Niğde Stele

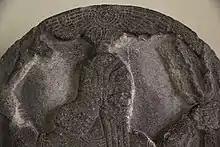
Detail

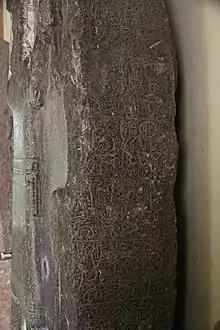
Hieroglyphic inscription

The stele was found on 24 September 1975 near the citadel of Niğde in the Çelebi Hüsamettin Bey Mosque (now Dışarı Camii), where it was reused, carved side down, as a step in front of the entrance to the mosque. It is now in the Niğde Archaeological Museum (inventory no. 22.1.75).